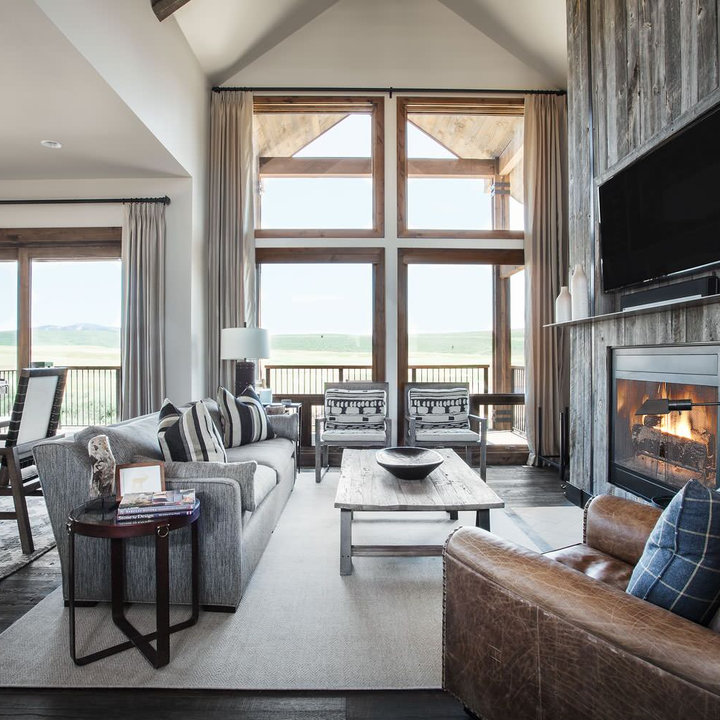
Style: Rustic